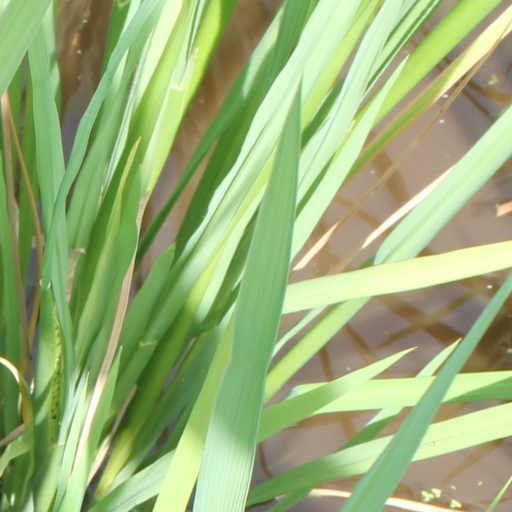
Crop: rice